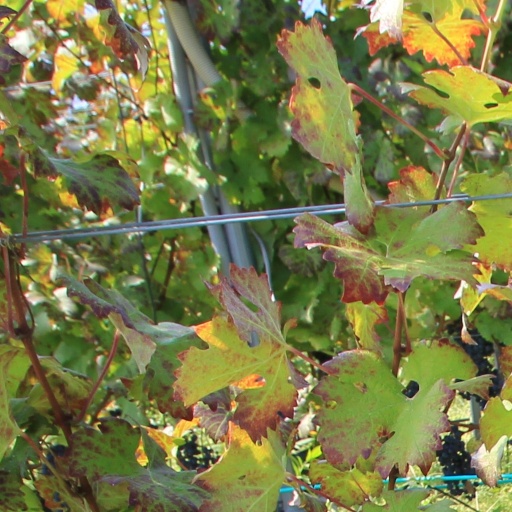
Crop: grape